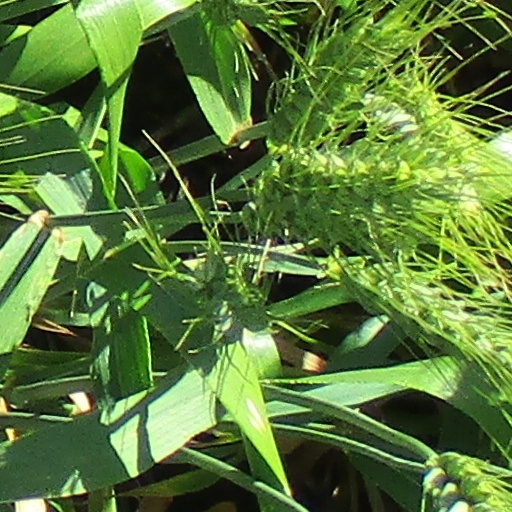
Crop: wheat